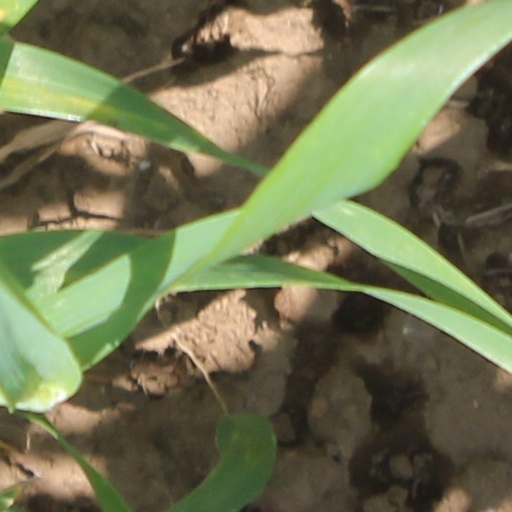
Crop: wheat